History of Bombay under Portuguese rule (1534–1661)

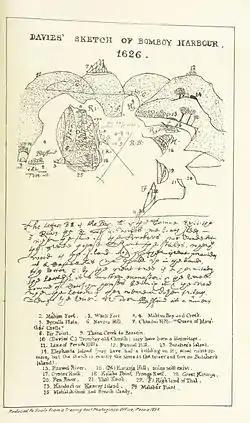
Davies' sketch of Bombay harbour, 1626

In the general distribution of estates which occurred after 1534, Bombay Island was leased to Mestre Diogo for an annual rent of 1,432½ pardaos (about Rs. 537-3-0), payable at the royal treasury in Bassein. Mahim was similarly rented for 36,057 foedeas (Rs. 751-3-0), the custom house of Mahim for 39,975 foedeas (Rs. 791-2-9), and Mazagon for 8,500 foedeas (Rs. 178). The "San Miguel" (St. Michael's Church) in Mahim, the oldest Portuguese Franciscan church in Bombay, was built in 1534. Bombay was placed under the spiritual jurisdiction of the Vigario da Vara at Bassein. Under his auspices, the Franciscan Order was established. The Jesuit Order was established in 1542, the most notable member of which was the Navarrese Jesuit Francis Xavier. The Dominican Order established in Goa in 1545, was established in Bombay in 1548. After initially referring to it by the name "Ilha da Boa Vida" (Island of Good Life), the Portuguese called the islands by various names like "Mombai", "Mombay", "Mombayn", "Mombaym", and "Bombai", which finally took the written form "Bombaim", still common in current Portuguese use. After the British gained possession, it was believed to be anglicised to "Bombay" from the Portuguese "Bombaim". Between 1545 and 1548, during the viceroyalty of João de Castro (1545-7), the four villages of Parel, Wadala, Sion, and Worli were granted to Manuel Serrão for an annual payment of 412 pardaos (Rs. 154-8-0). Salsette was granted for three years to João Rodrigues Dantas, Cosme Corres, and Manuel Corres. Trombay and Chembur were granted to Roque Tello de Menezes, and the Island of Pory (Elephanta Island) to João Pirez in 1548 for 105 pardaos (Rs. 39-6-0). The revenue of the custom house at Walkeshwar was granted to a Portuguese officer for 60 foedeas (Rs. 1-4-0). Mazagaon was granted to António Pessoa. In 1554, during the viceroyalty of Pedro Mascarenhas, the seven islands of Bombay were leased to Garcia de Orta, a Portuguese physician and botanist, for a yearly rent equivalent to about £85 sterling. Orta had fled Portugal to escape the trials of the Portuguese Inquisition, established in 1536, that kept an eye on Jewish families converted to Catholicism and severely persecuted them in case of real or imagined relapse on their former faith.